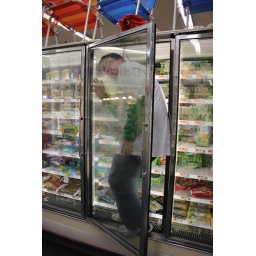
in between glass door and shelf in freezer section